Pierre d'Aubusson

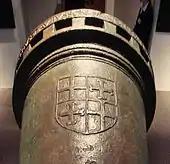
Arms of Pierre d'Aubusson, quartered with those of the Knights of Saint John, on a bombard commissioned by him. The top inscription reads: "F. PETRUS DAUBUSSON M HOSPITALIS IHER"

Pierre d'Aubusson (1423 – 3 July 1503) was a Grand Master of the Order of Saint John of Jerusalem, and a zealous opponent of the Ottoman Empire.